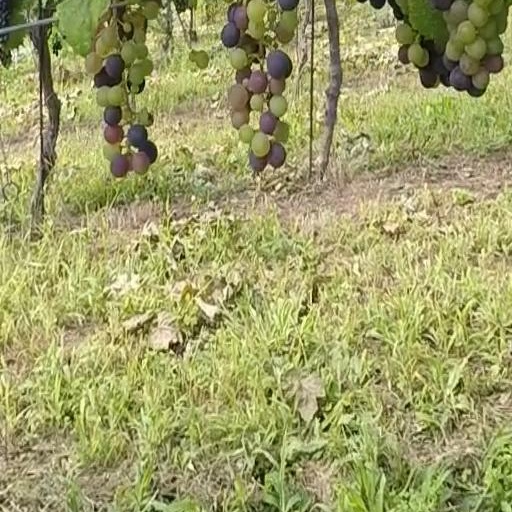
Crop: grape